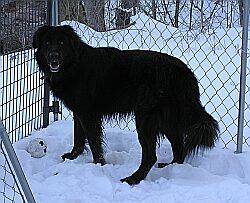
Label: dog